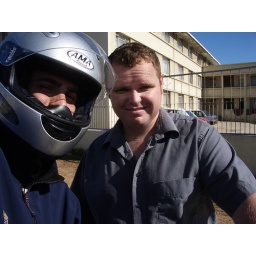
I bought my bike from Hein - picture taken in front of his house in Port Elizabeth.